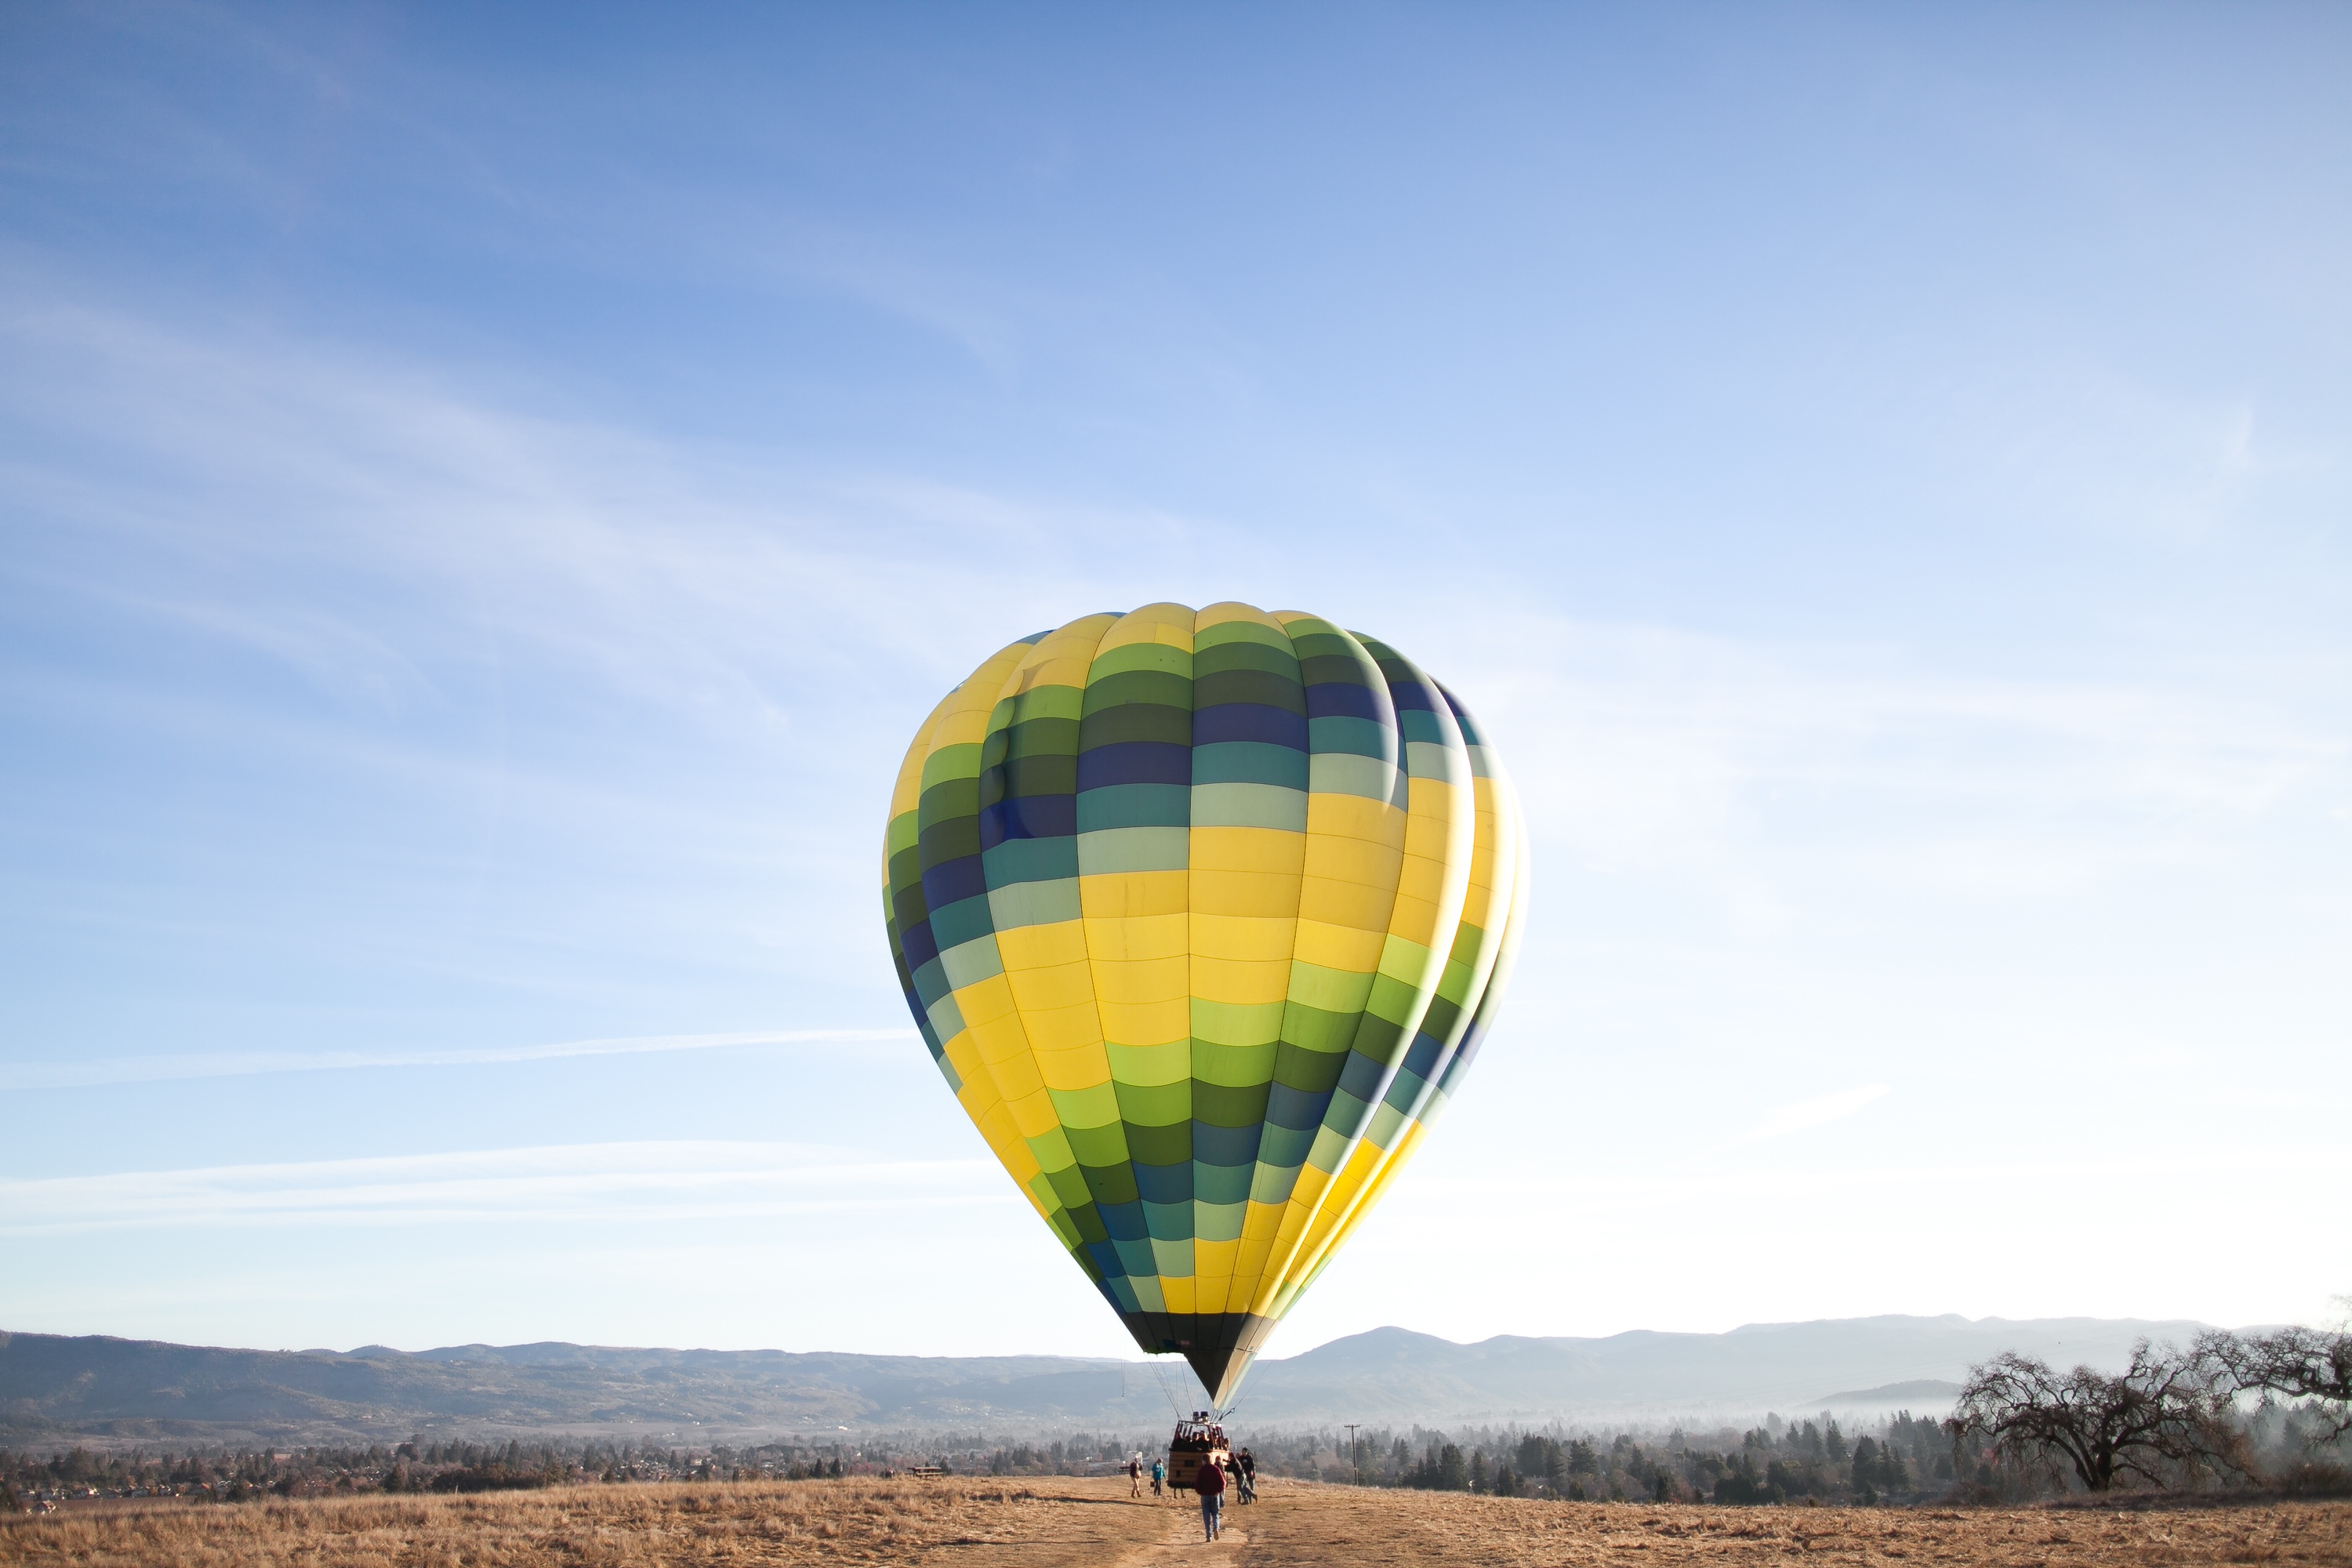
sky, balloon, hot air balloon, adventure, aircraft, vehicle, basket, toy, hot air ballooning, atmosphere of earth